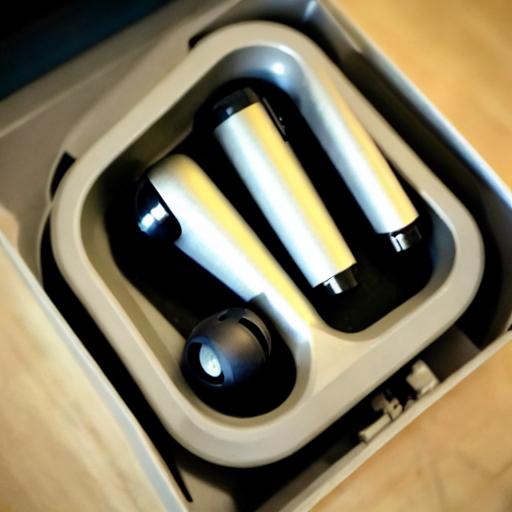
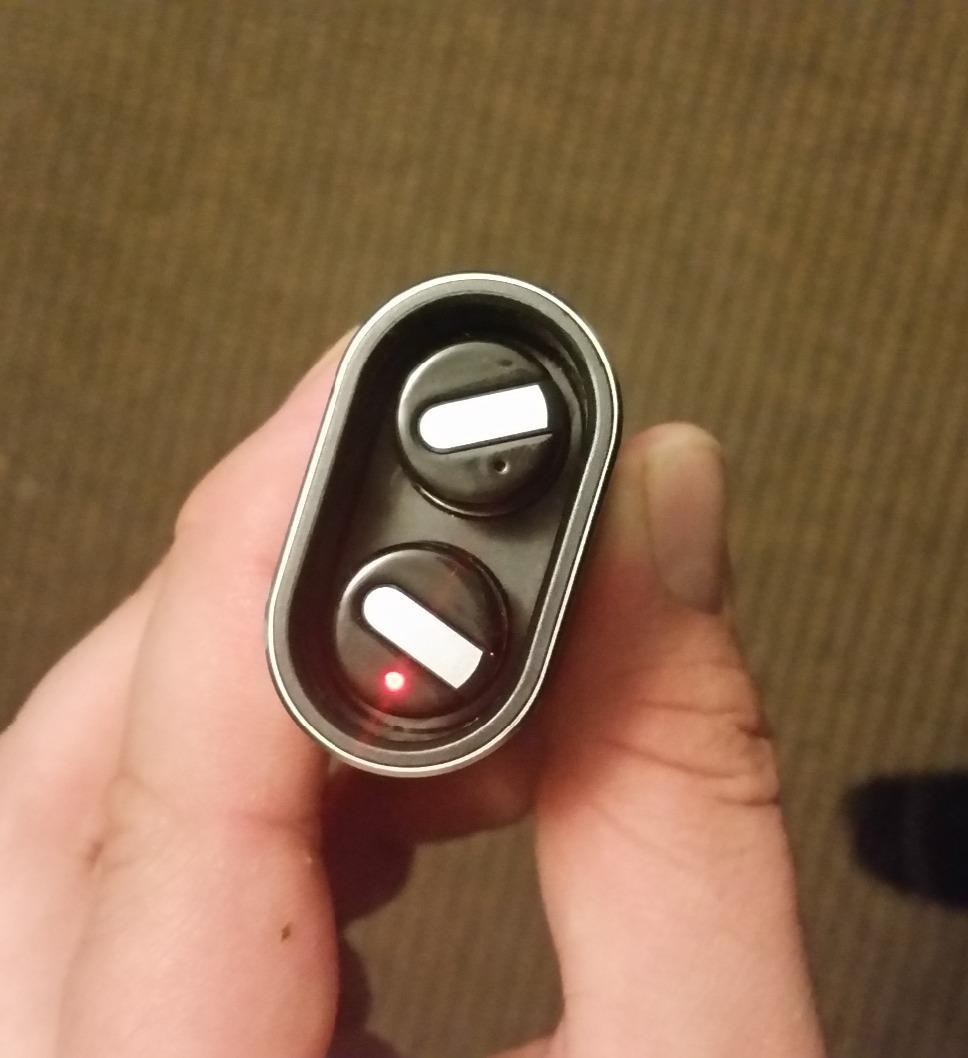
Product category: headphones
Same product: no